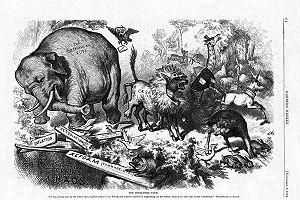
L'âne déguisé en lion (représentant The New York Times), marqué du césarisme, met en fuite les autres animaux de la forêt
Le Parti républicain est l'un des deux grands partis politiques américains contemporains. Il est fondé le 28 février 1854 par des dissidents nordistes du Parti whig et du Parti démocrate, opposés au Kansas-Nebraska Act et à l'expansion de l'esclavage mais aussi aux revendications souverainistes de plusieurs États du Sud. Élu en 1860, Abraham Lincoln a été le premier président républicain.